List of Summer Olympics venues: W–Z

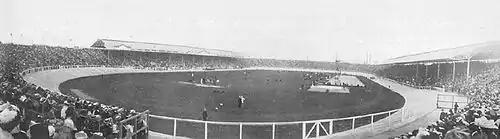
The White City Stadium during the 1908 Summer Olympics. This venue hosted 13 different sports for those games.

There are no Summer Olympic venues that started with the letter 'X'. This includes the 2012 Summer Olympics in London and the 2016 Summer Olympics in Rio de Janeiro.